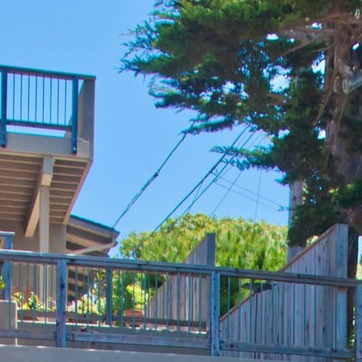
Material: sky